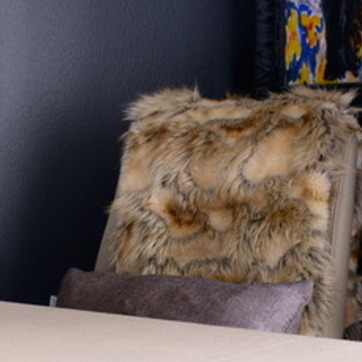
Material: leather